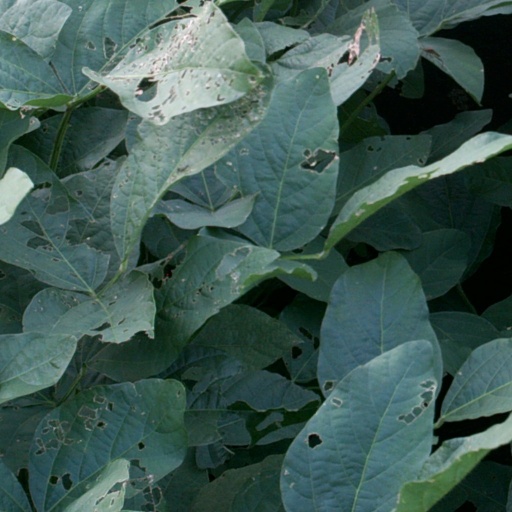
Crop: soybean